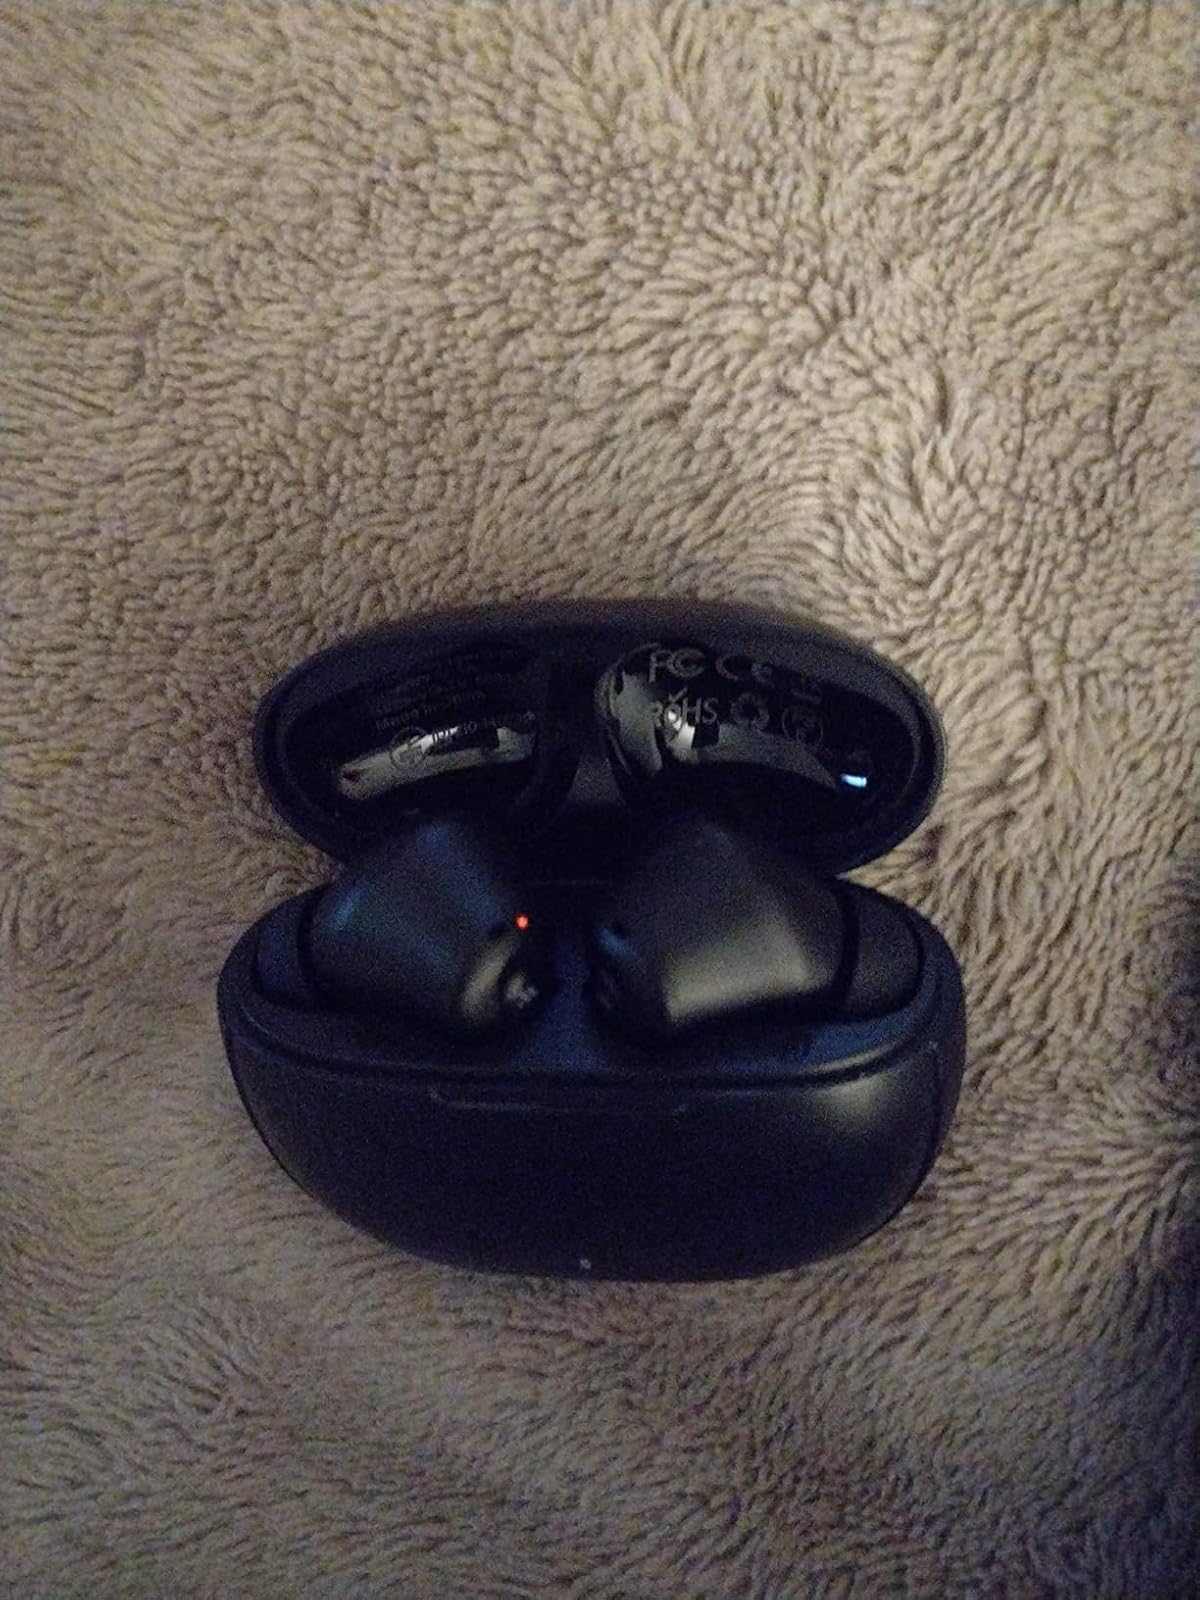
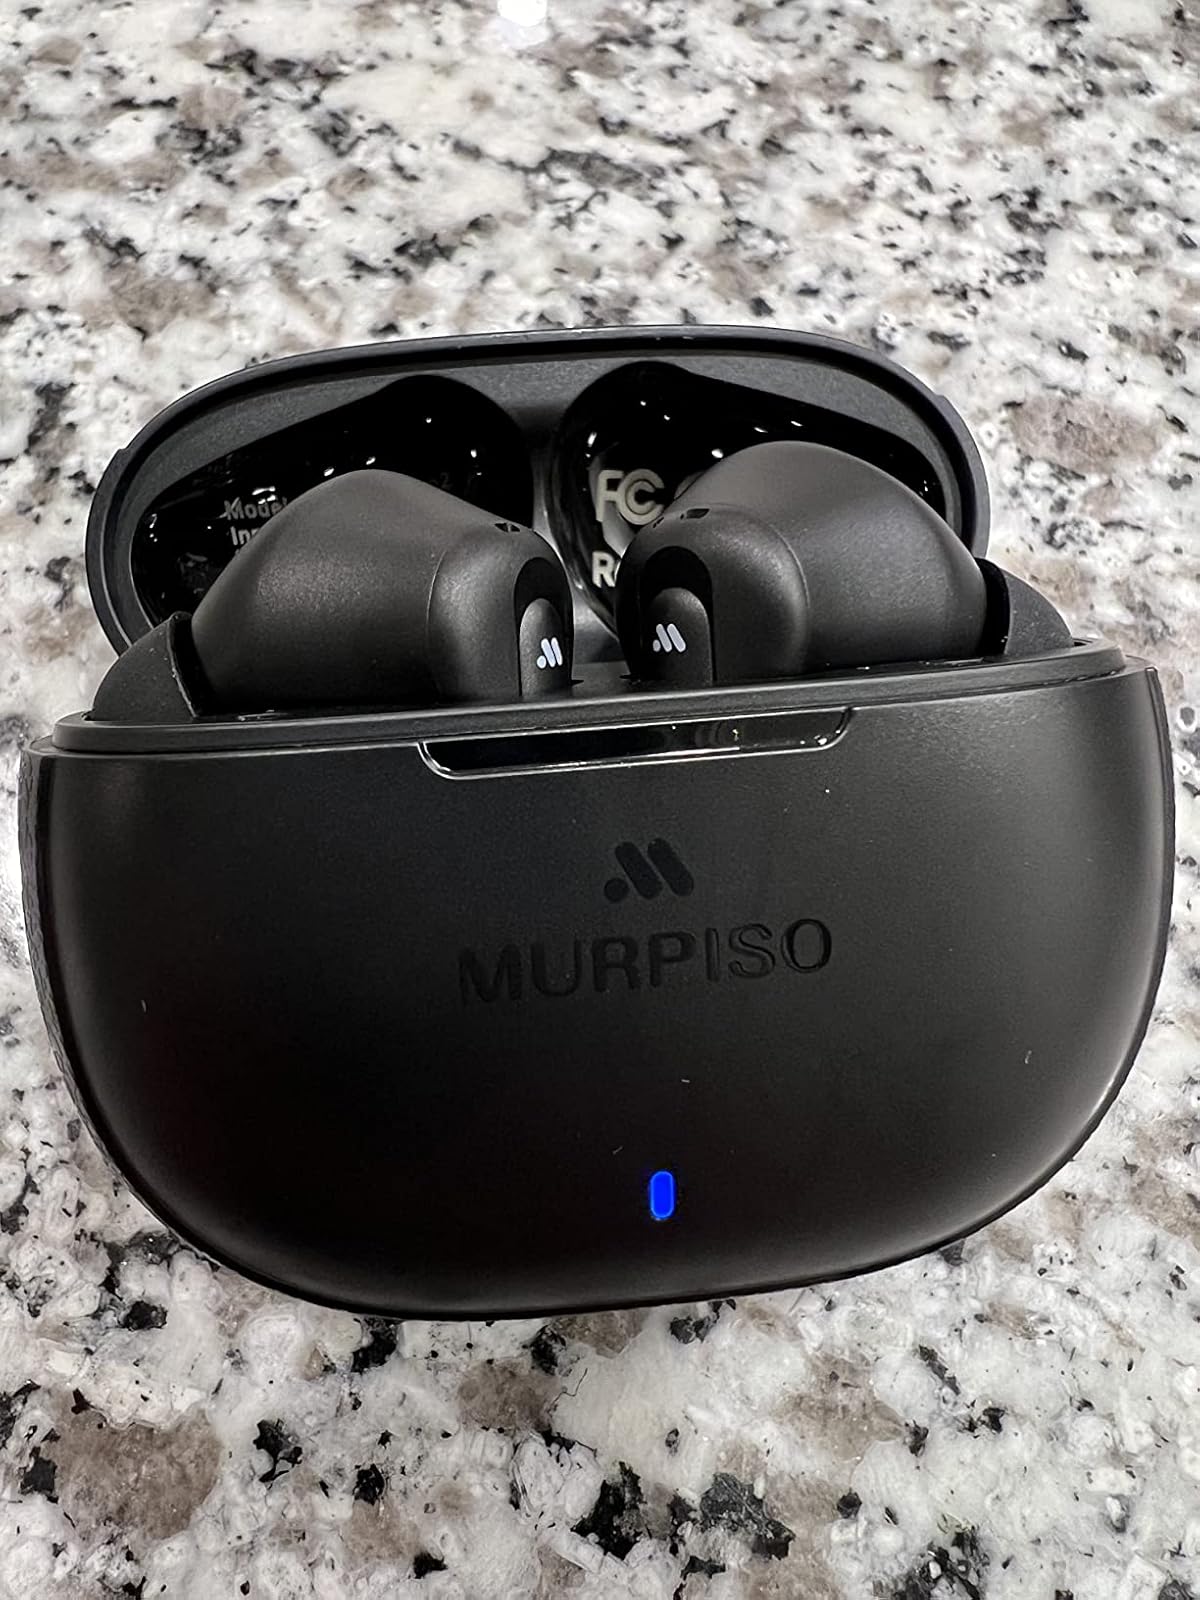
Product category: earbuds
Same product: yes